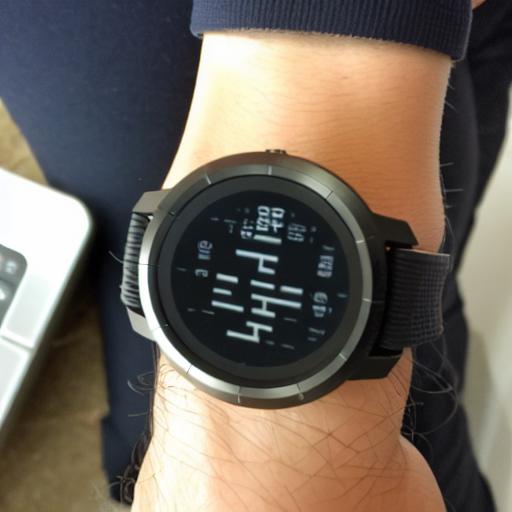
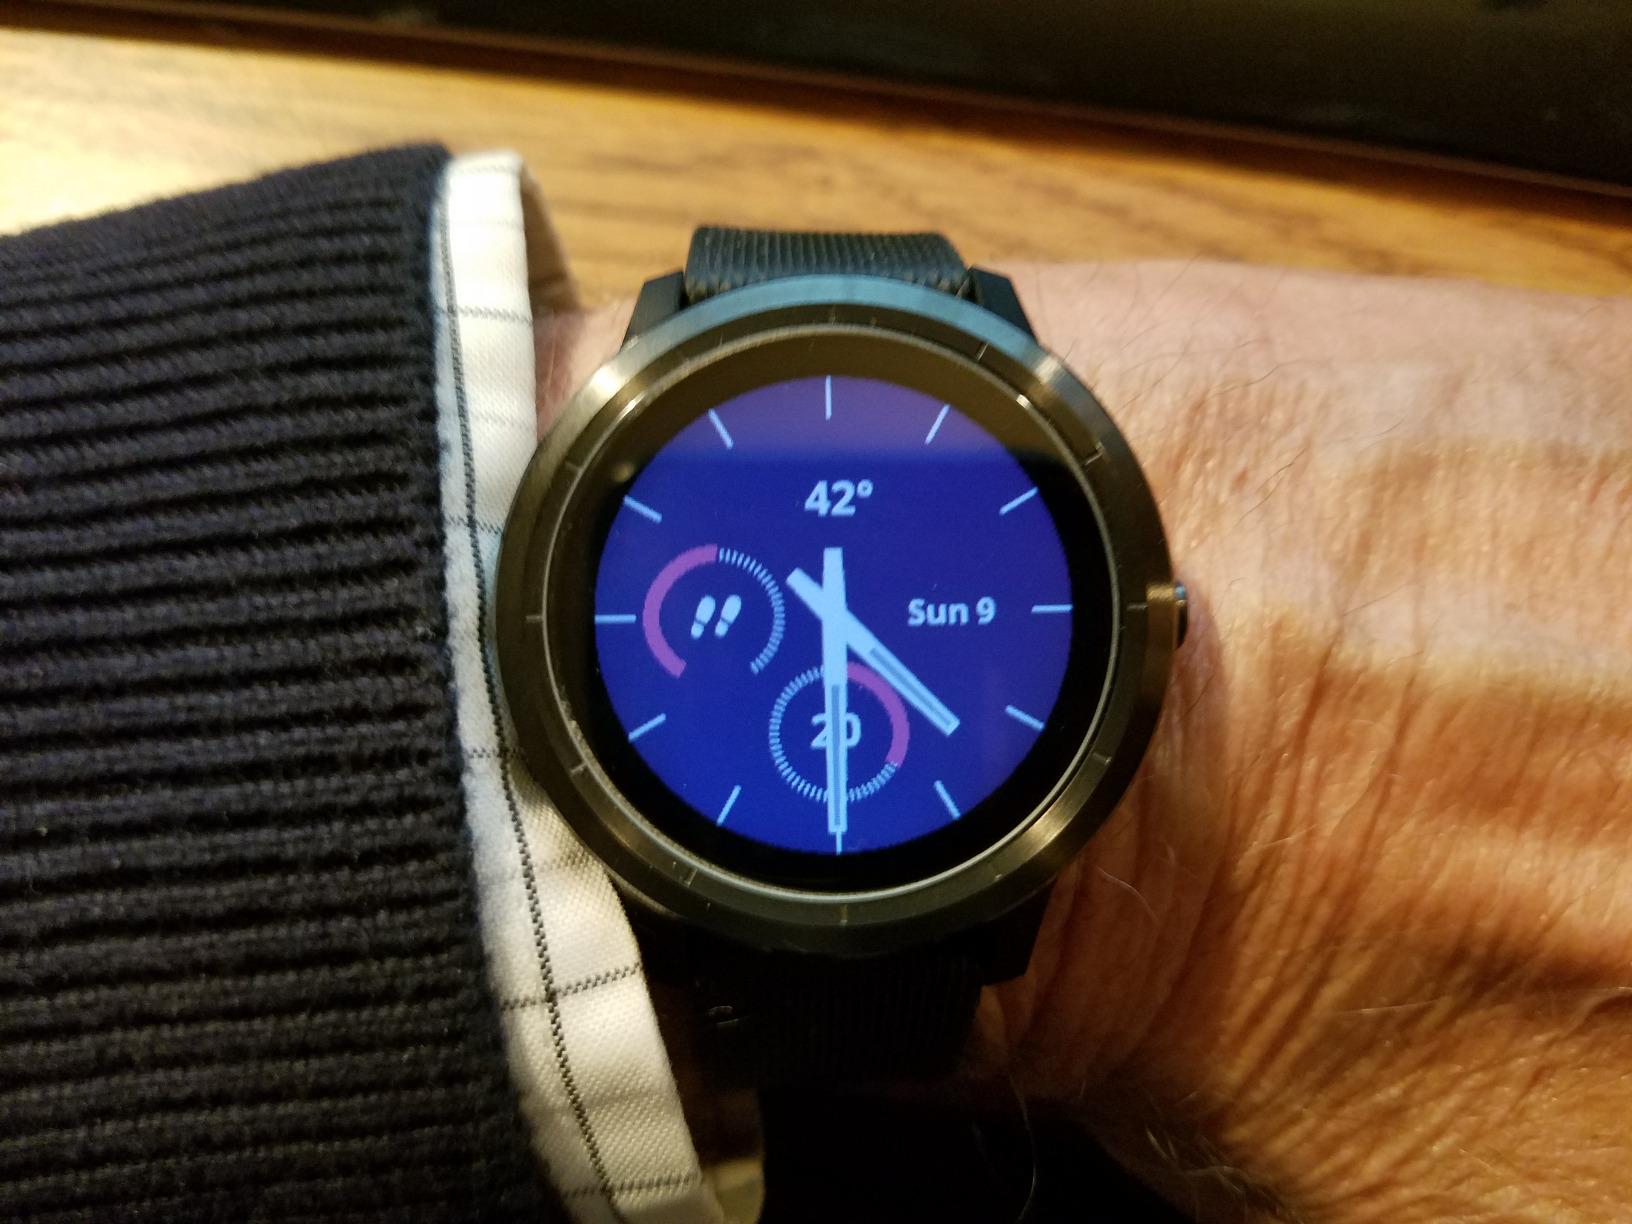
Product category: smartwatch
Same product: no